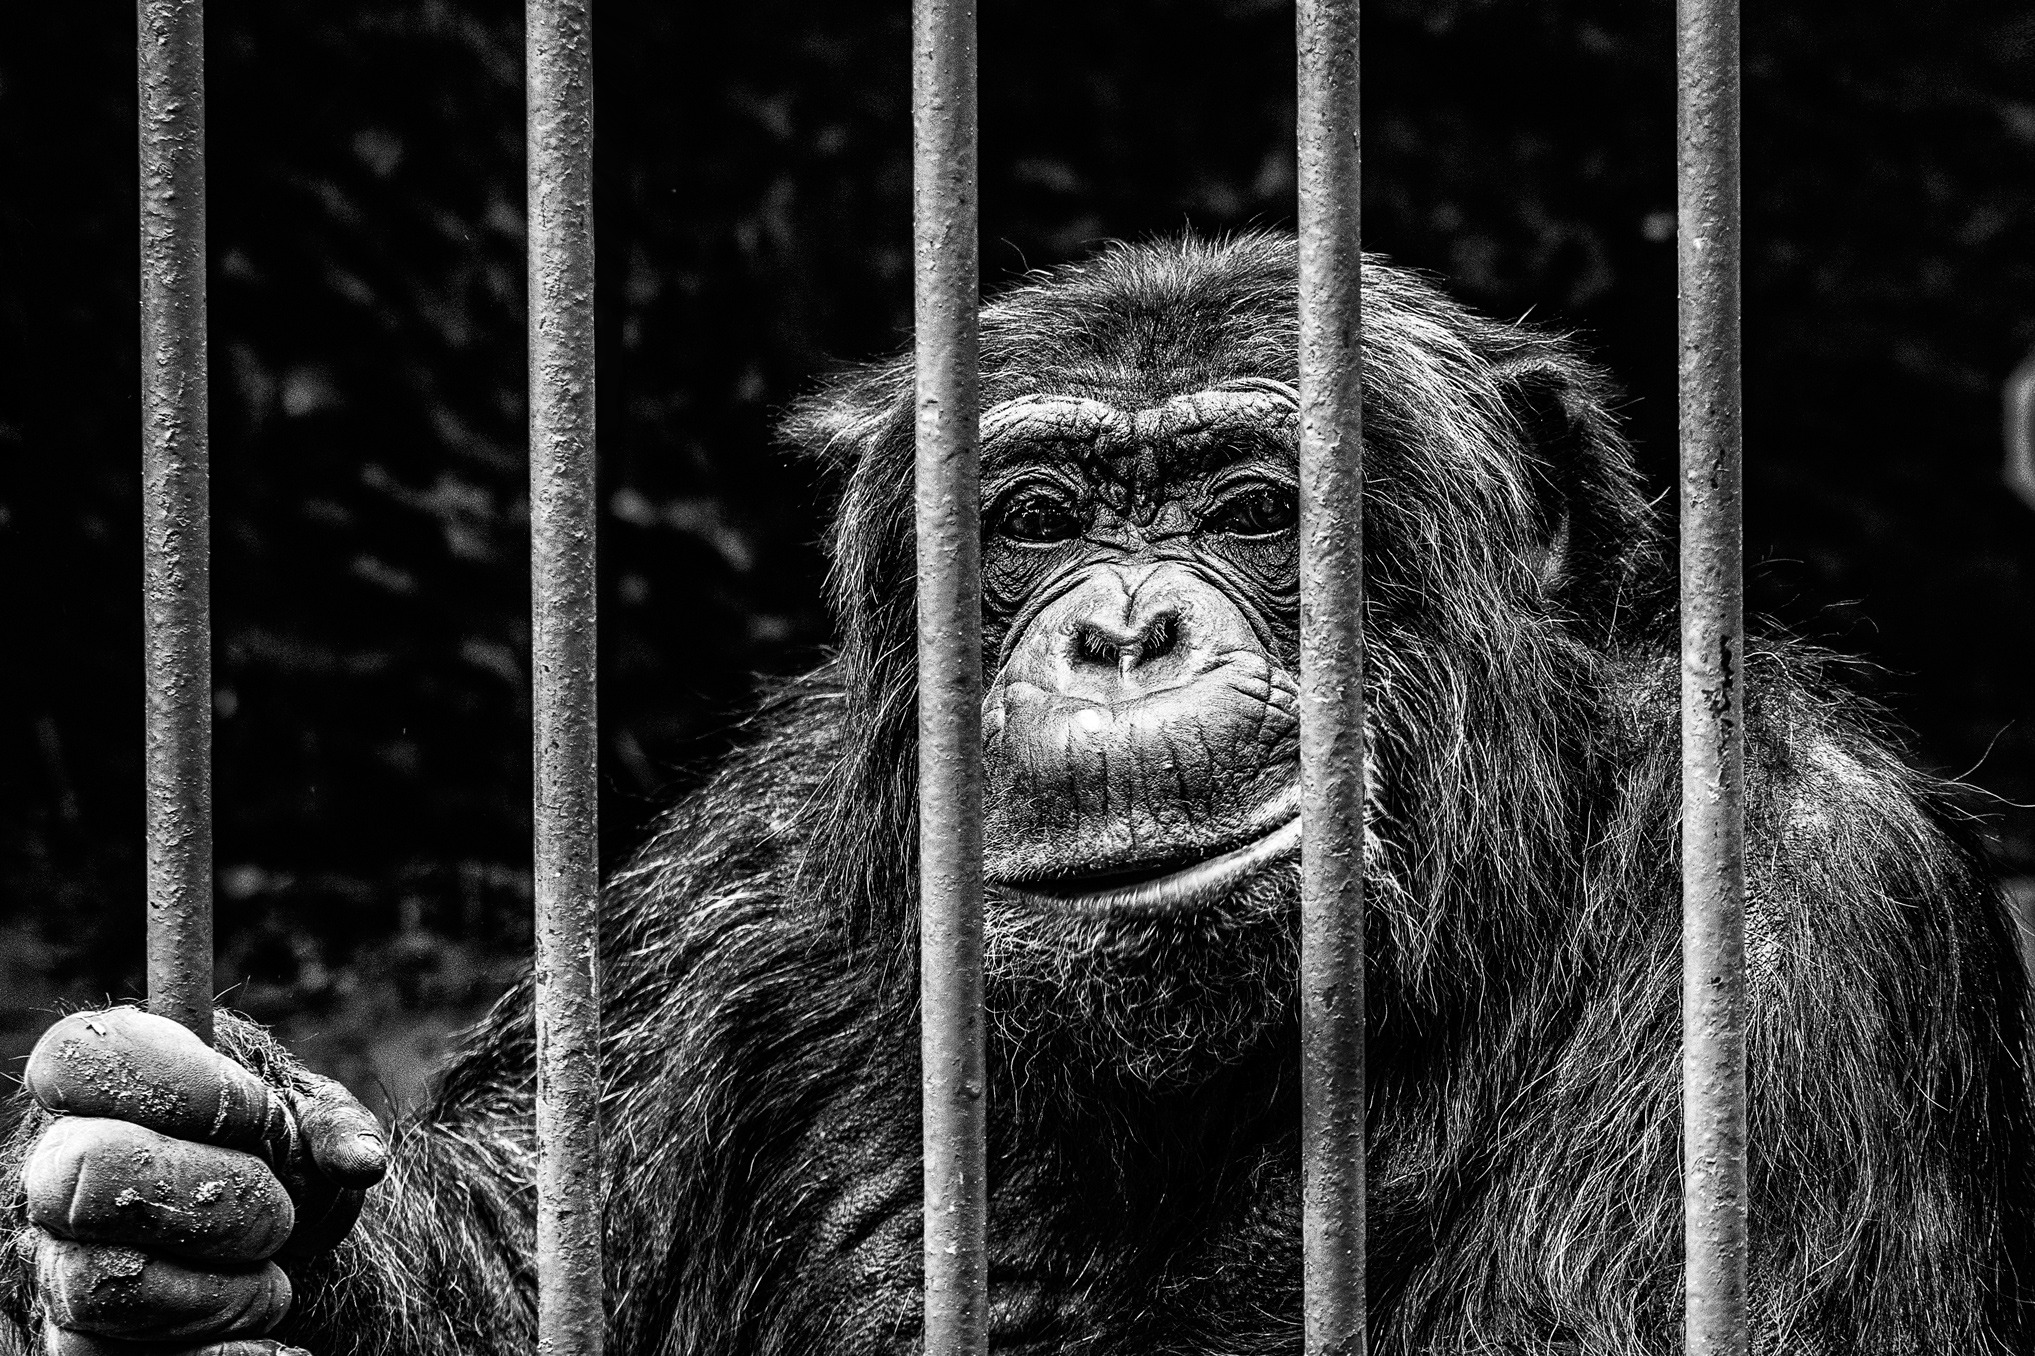
black and white, animal, zoo, mammal, black, monochrome, monkey, fauna, primate, cage, chimpanzee, eyes, captivity, orangutan, prison, vertebrate, grid, imprisoned, monochrome photography, western gorilla, great ape, common chimpanzee